Cameroon

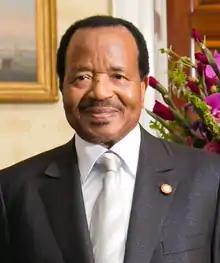
Paul Biya has ruled the country since 1982.

In June 2006, talks concerning a territorial dispute over the Bakassi peninsula were resolved. The talks involved President Paul Biya of Cameroon, then President Olusegun Obasanjo of Nigeria, and then UN Secretary-General Kofi Annan, and resulted in Cameroonian control of the oil-rich peninsula. The northern portion of the territory was formally handed over to the Cameroonian government in August 2006, and the remainder of the peninsula was left to Cameroon two years later, in 2008. The boundary change triggered a local separatist insurgency, as many Bakassians refused to accept Cameroonian rule. While most militants laid down their arms in November 2009, some carried on fighting for years.